Ainu people

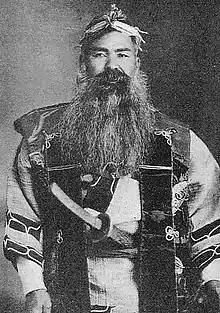
Hokkaido Ainu clan leader, 1930

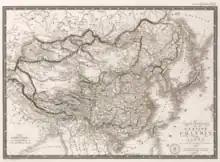
French map from 1821 shows Sakhalin as part of Qing Empire, and the Kuril Islands are a part of Japan.

The Ainu are considered the native people of Hokkaido, southern Sakhalin, and the Kurils. Ainu toponyms support the historical view that the Ainu people lived in several places throughout northern Honshu.